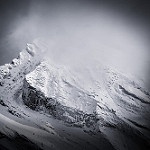
Scene: Outdoor